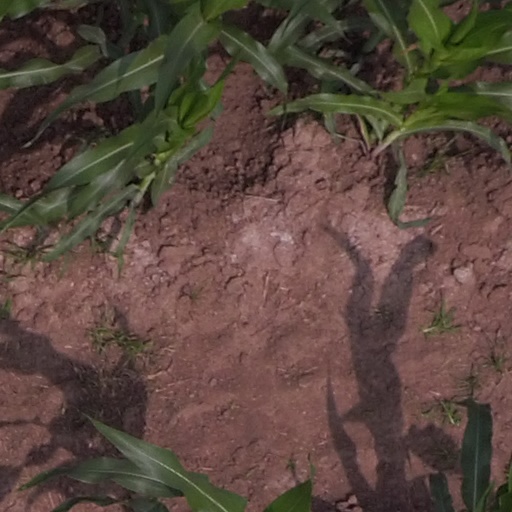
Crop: maize; corn